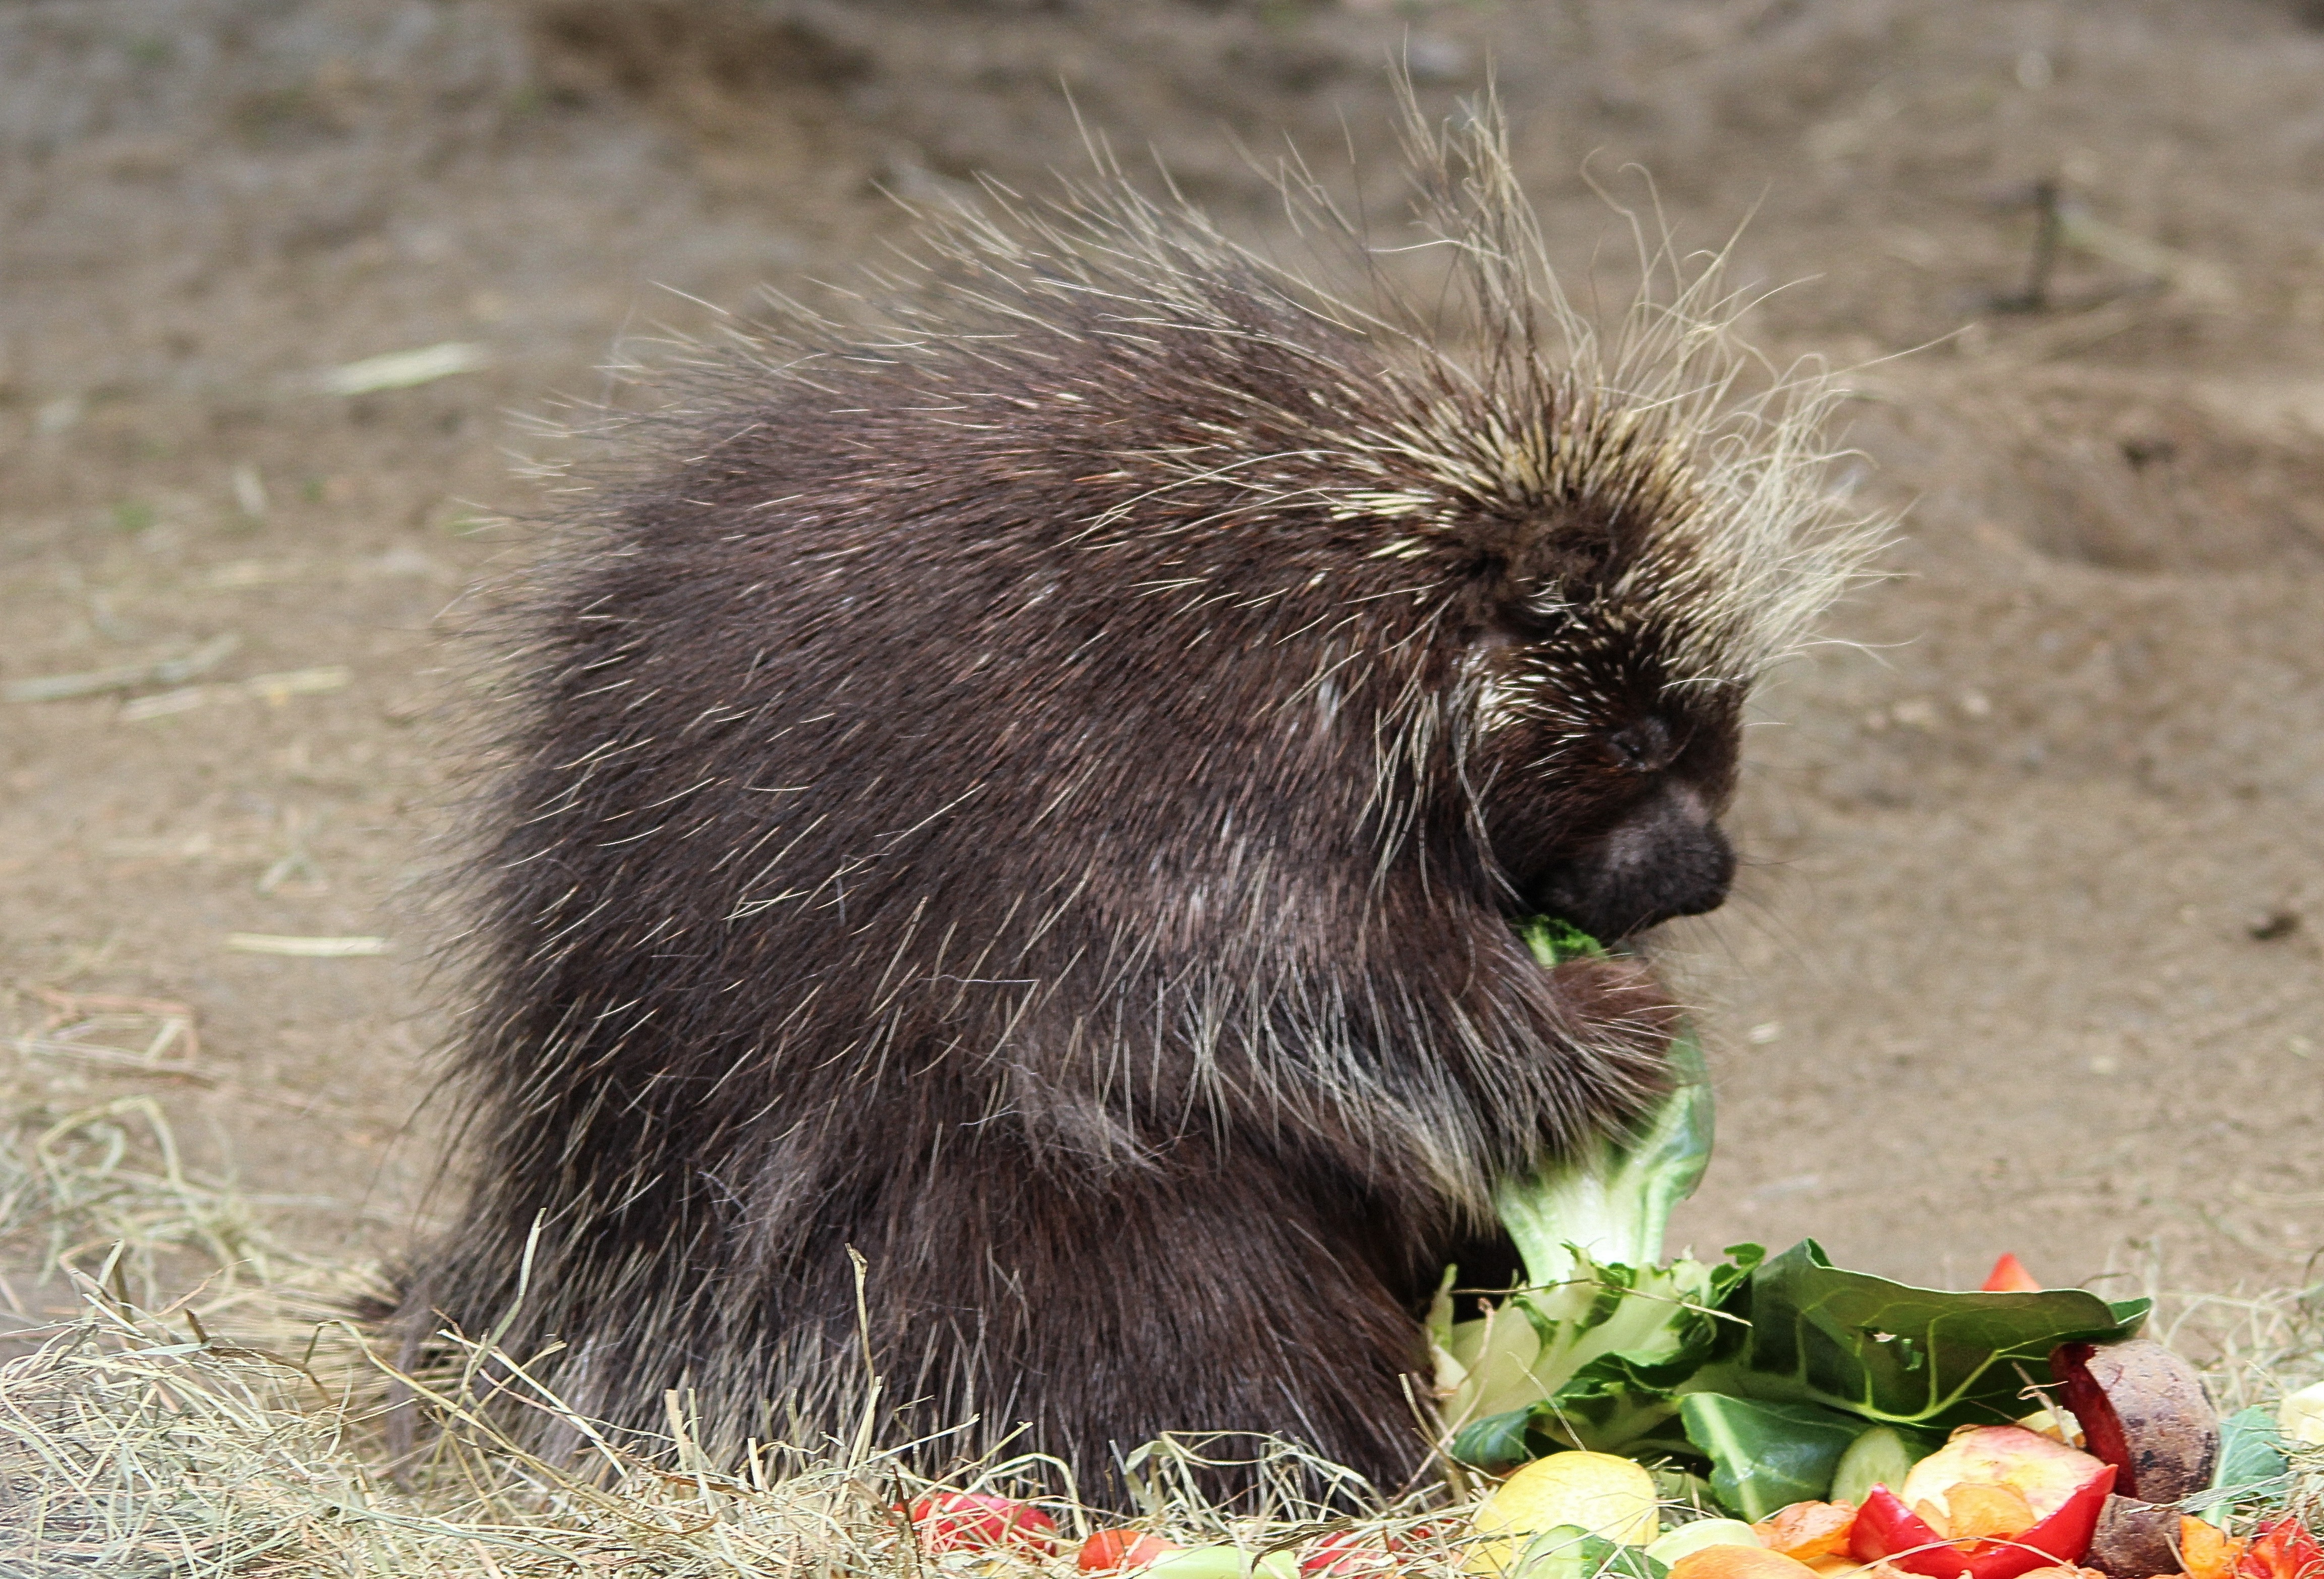
cute, wildlife, mammal, rodent, fauna, rodents, animals, vertebrate, nager, porcupine, porcupines, erethizontidae, echidna, new world porcupines